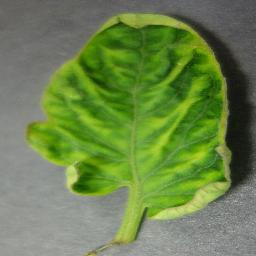
Label: Tomato___Tomato_Yellow_Leaf_Curl_Virus